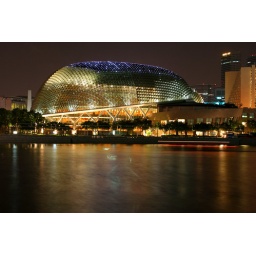
a tourist boat drifts past the esplanade theater (aka, the durian building) in singapore.